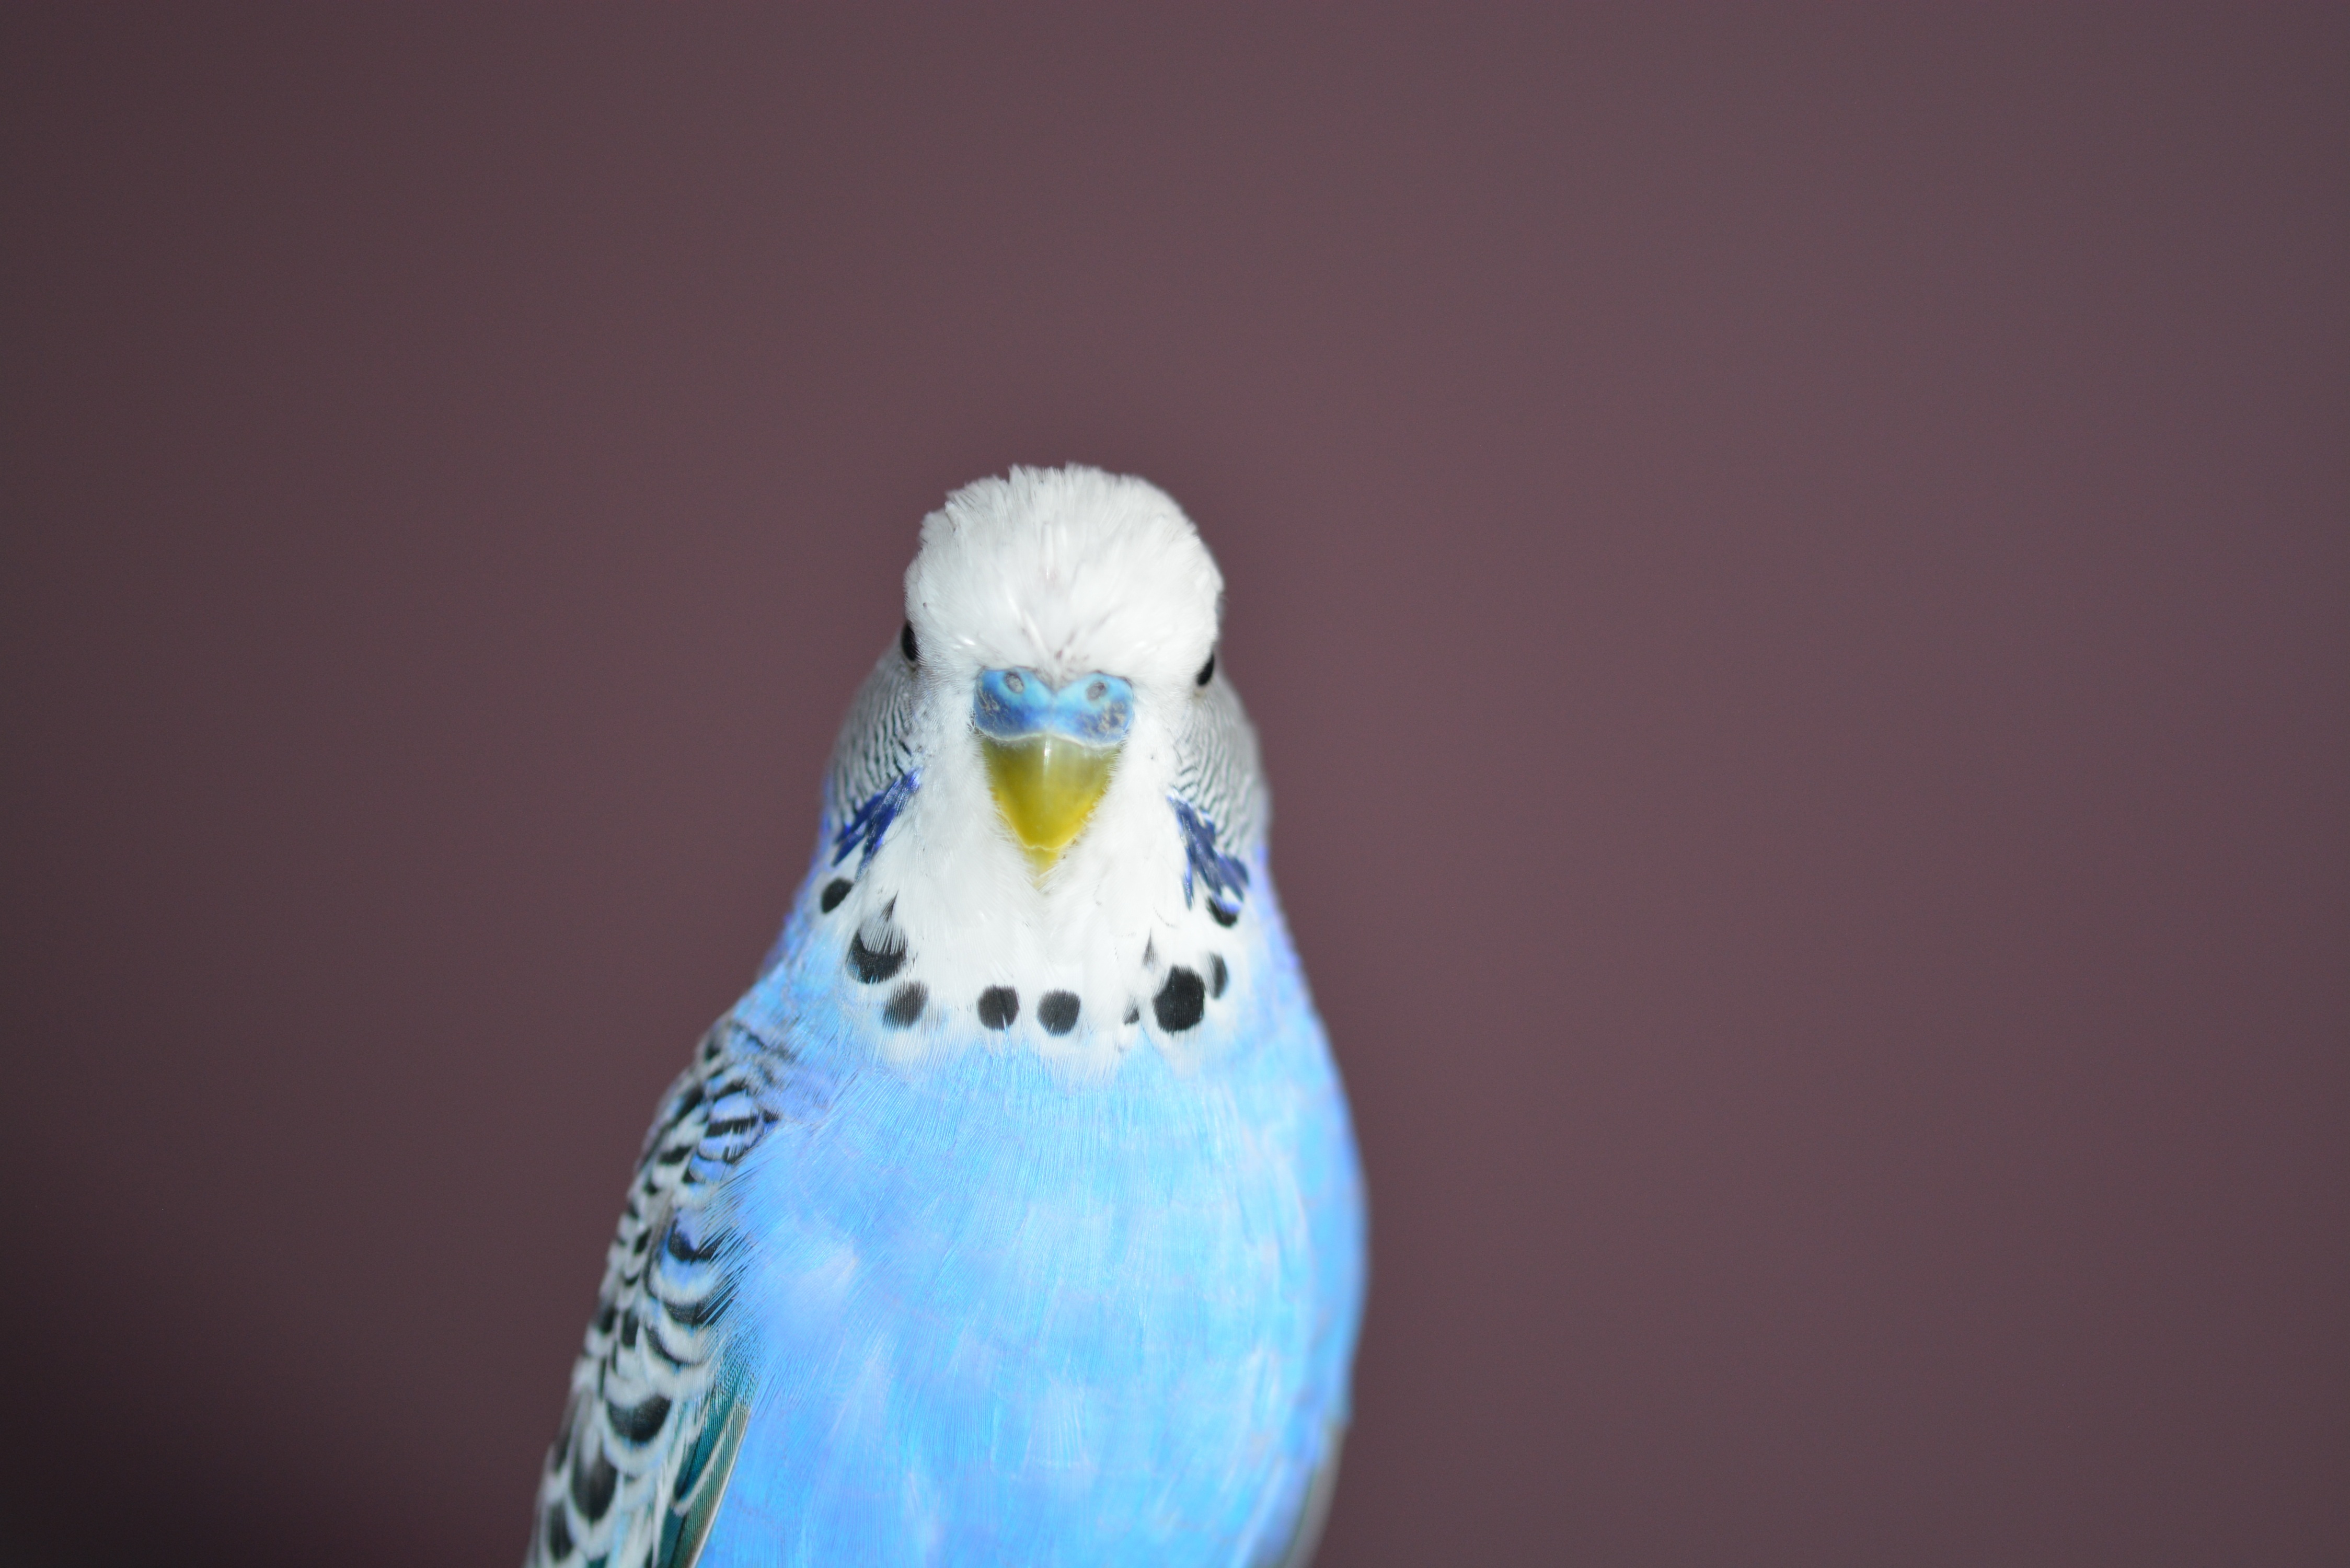
bird, wing, beak, blue, close, fauna, birds, pets, vertebrate, parrot, parakeet, animal world, budgie, parakeets, common pet parakeet